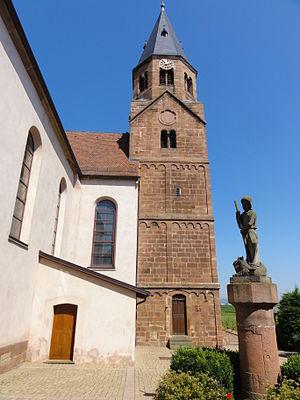
Cet article recense une partie des monuments historiques du Bas-Rhin, en France.
L'église Saint-Cyriaque est un monument historique situé à Reutenbourg, dans le département français du Bas-Rhin.
Reutenbourg est une commune française située dans le département du Bas-Rhin, en région Grand Est.